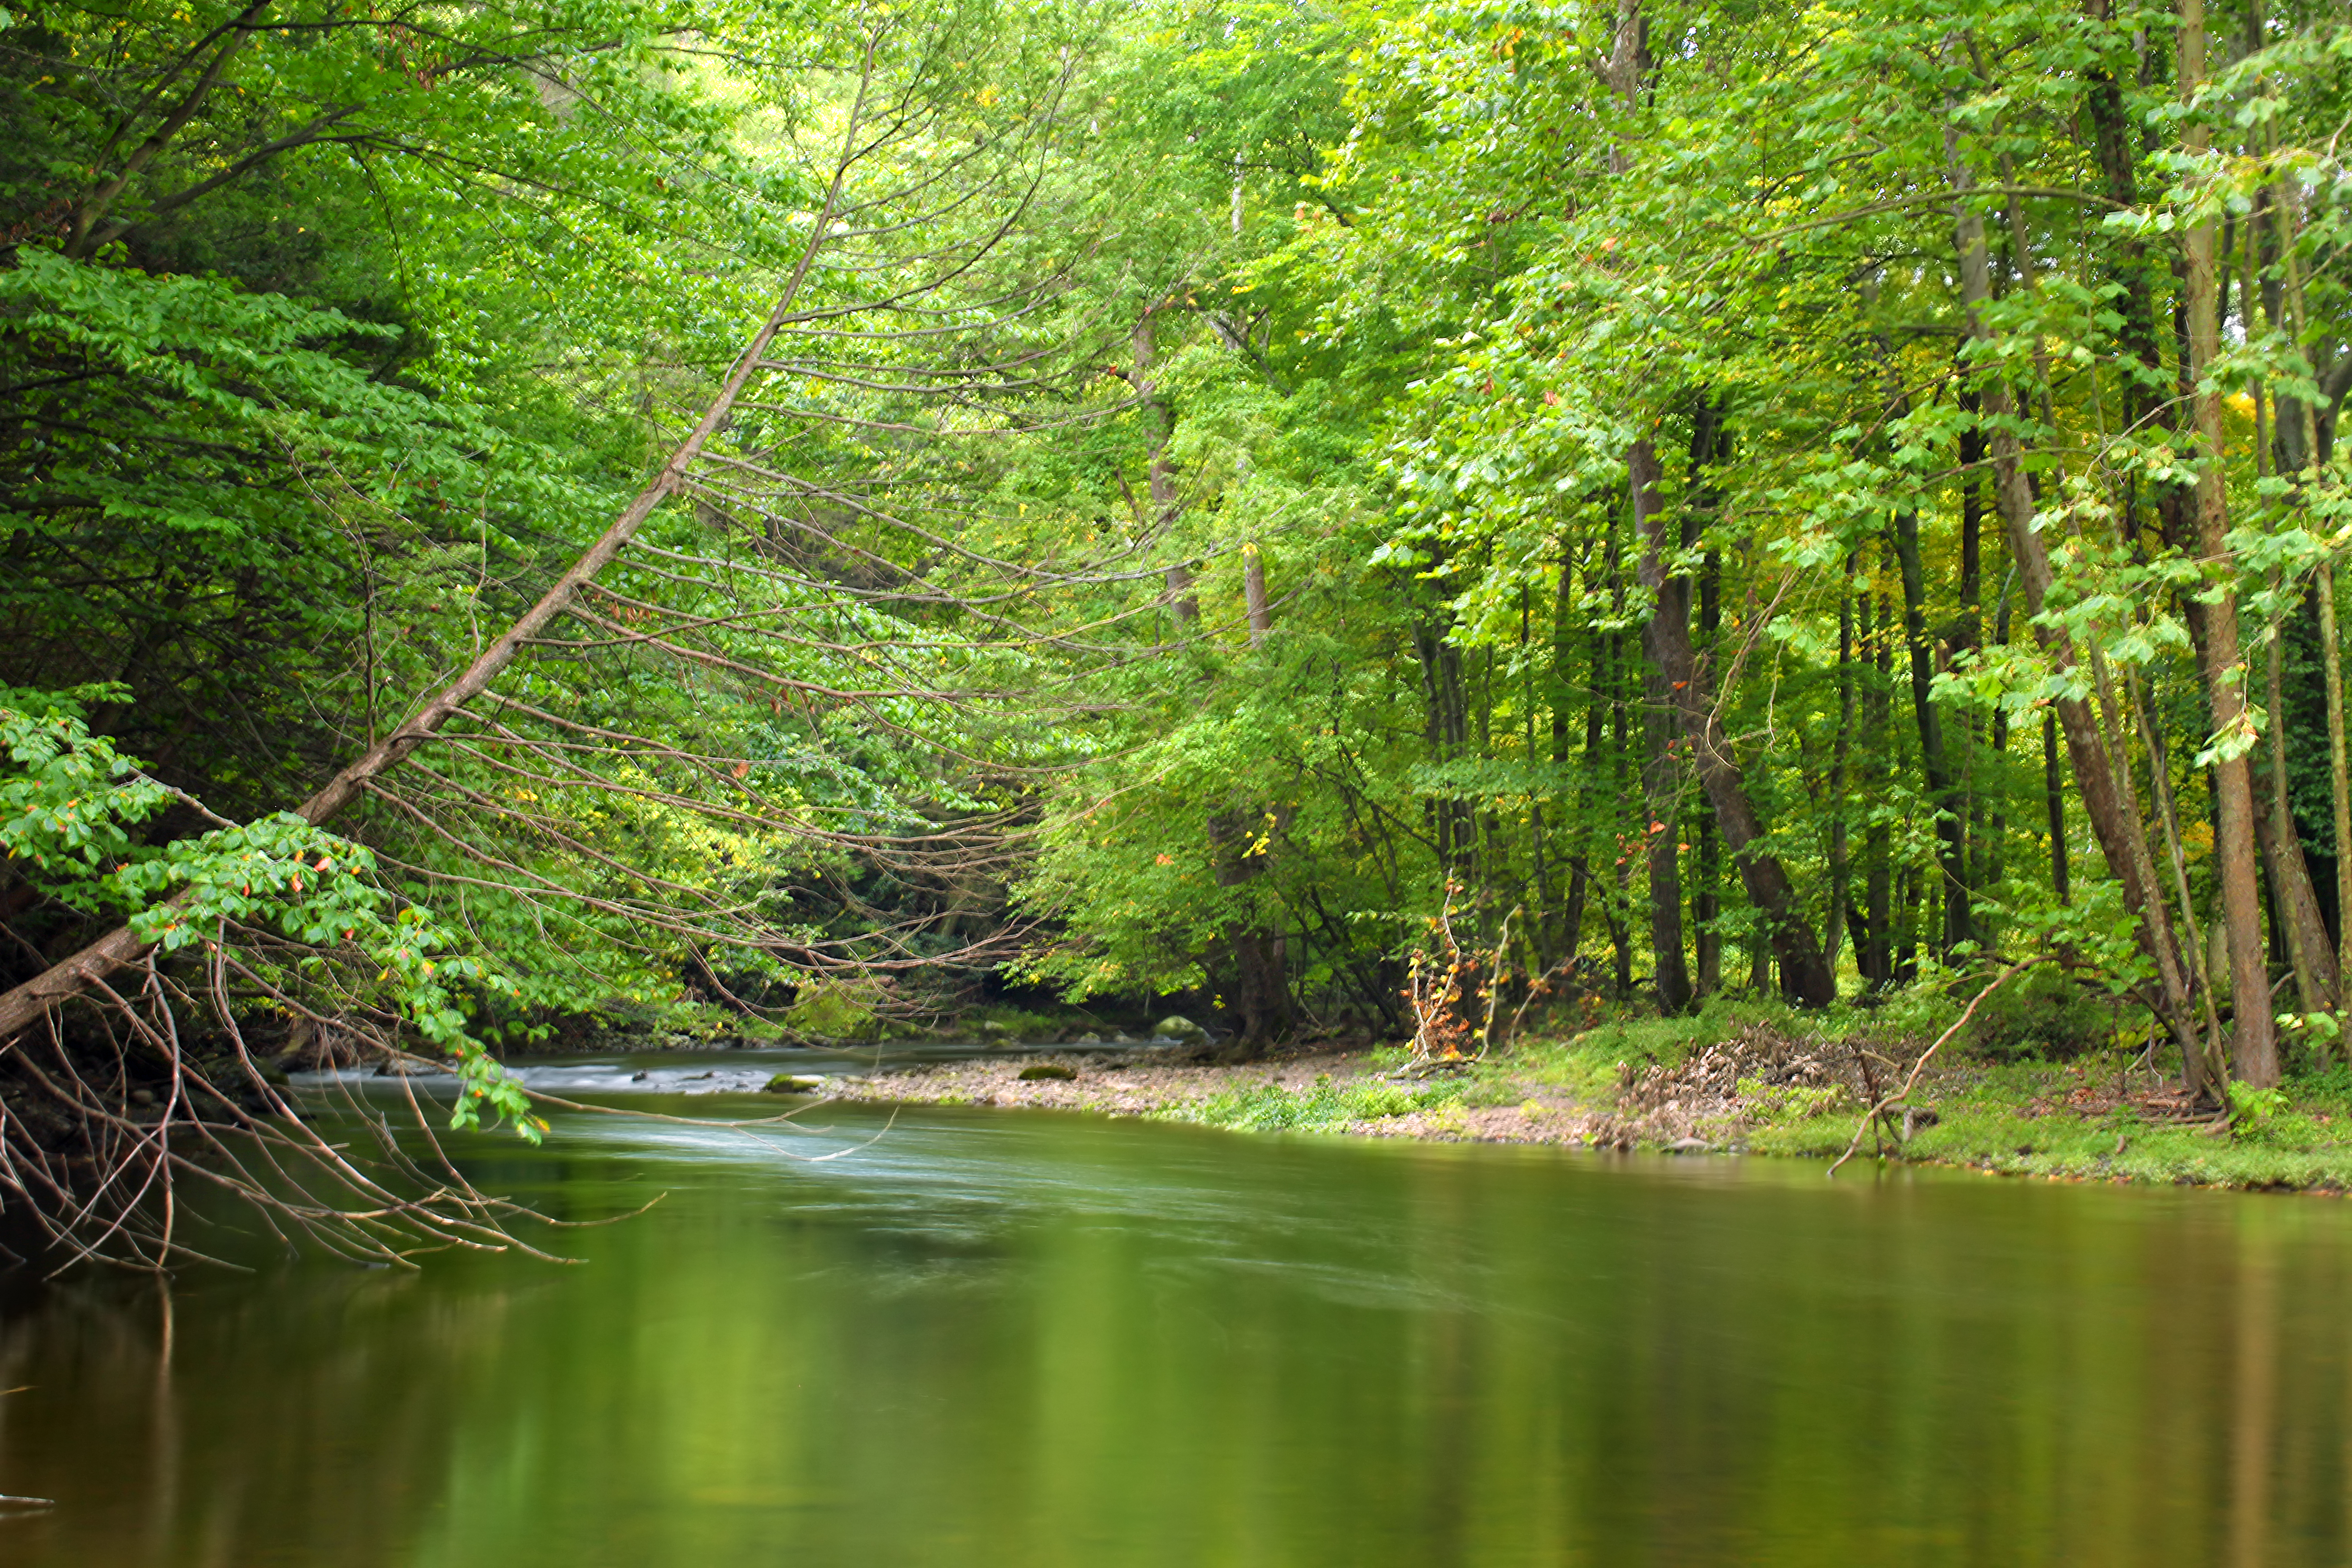
tree, nature, forest, creek, swamp, wilderness, branch, hiking, sunlight, leaf, river, pond, stream, green, reflection, jungle, autumn, botany, trees, creativecommons, vegetation, rainforest, monroecounty, poconos, deciduous, wetland, pennsylvania, mcmichaelcreekgreenway, hickoryvalleypark, woodland, habitat, ecosystem, mcmichaelcreek, nature reserve, biome, old growth forest, natural environment, geographical feature, woody plant, temperate broadleaf and mixed forest, riparian forest